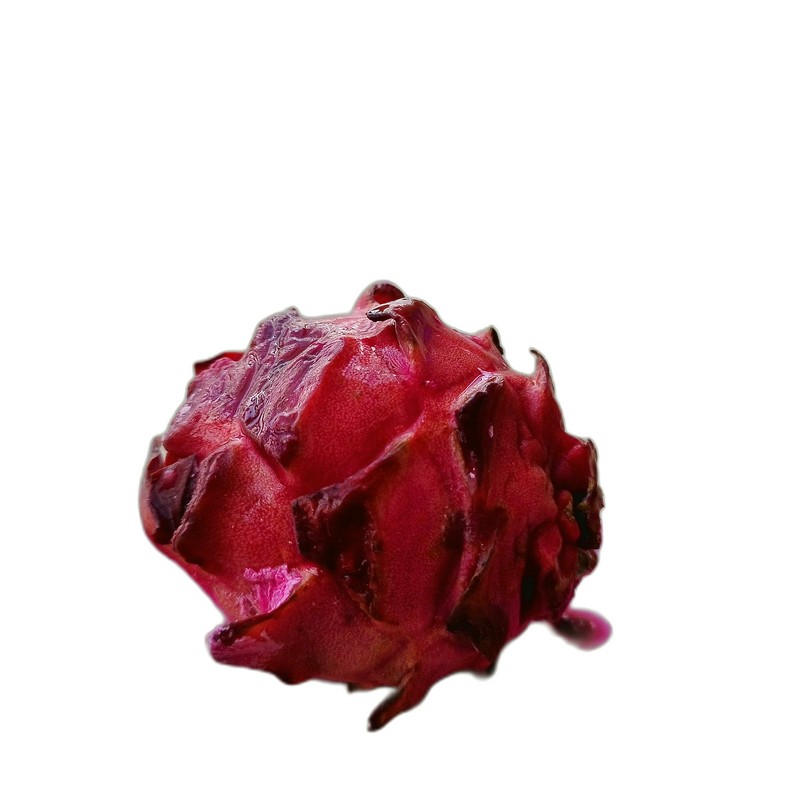
Label: Defect Dragon Fruit